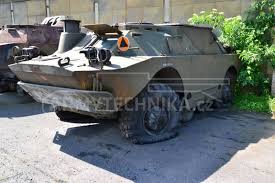
Label: BRDM